Classified: The Sentinel Crisis

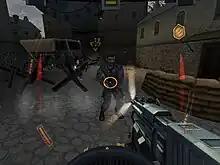
A screenshot of gameplay in "Classified: The Sentinel Crisis"

"Classified" is a first-person shooter in which the player is a super-soldier enhanced with several abilities that assist in gameplay. The player is equipped with a single "multi-function" rifle that is equipped with additional capabilities throughout the course of the game by collecting briefcases, including add-ons that allow the rifle to shoot grenades and rockets, shotgun shells and sniper bullets, and upgrades that increase the size of the magazine clip. Once collected, the player is able to alternate between the weapon modes. The player is also enhanced with several vision modes, including night vision in dark environments, and an enemy detection mode is used to provide a layout for where enemies are located in an area. The multi-function suit also contains information about shields and health points. Throughout levels, the player is tasked to complete similar objectives, guided by a directional arrow, including recovering a package, bombing a location, or rescuing a hostage.